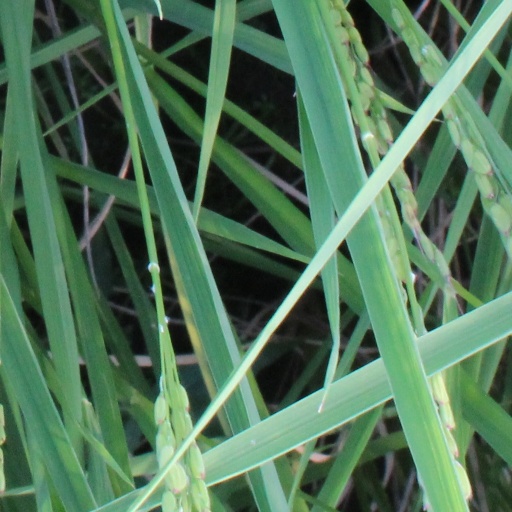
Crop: rice